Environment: real
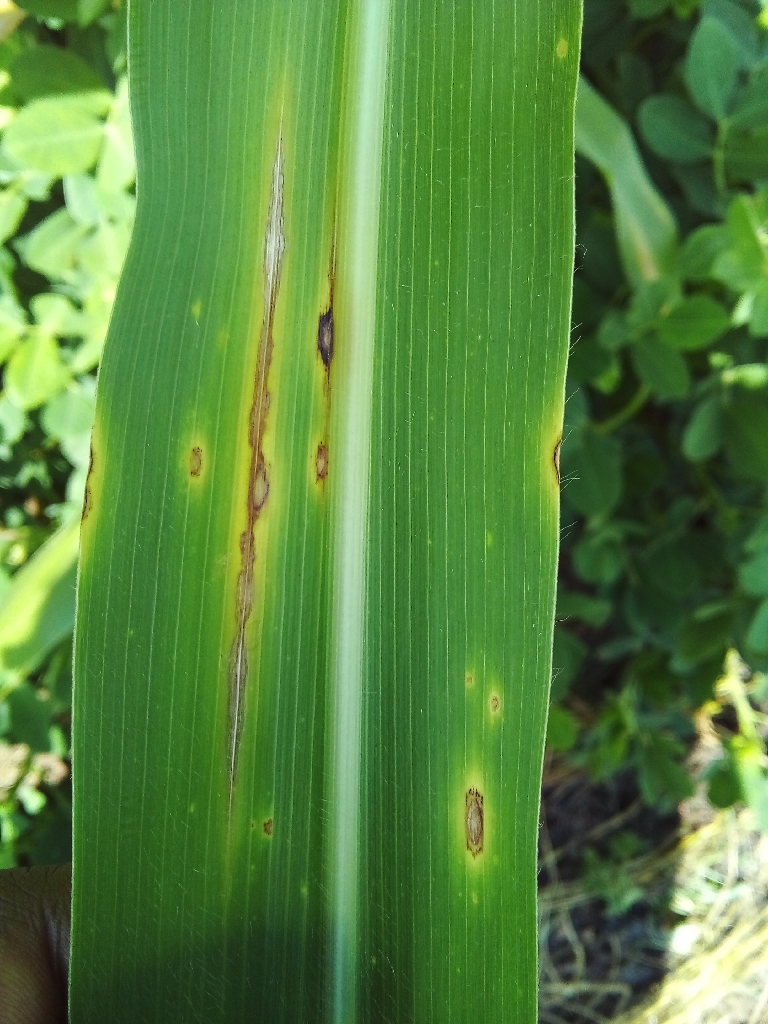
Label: northern_corn_leaf_blight